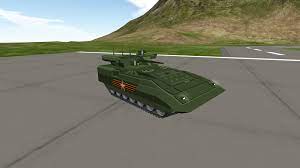
Label: BMP